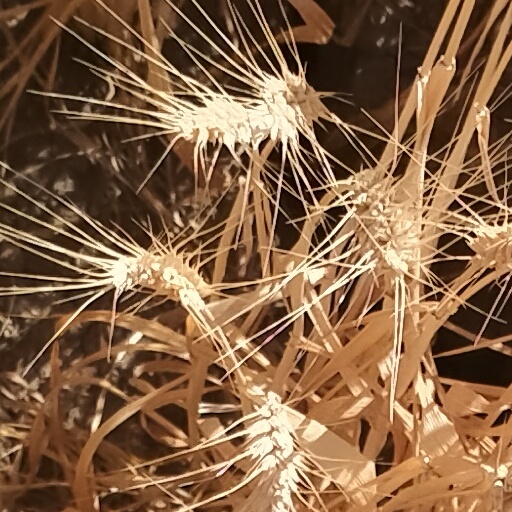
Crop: wheat